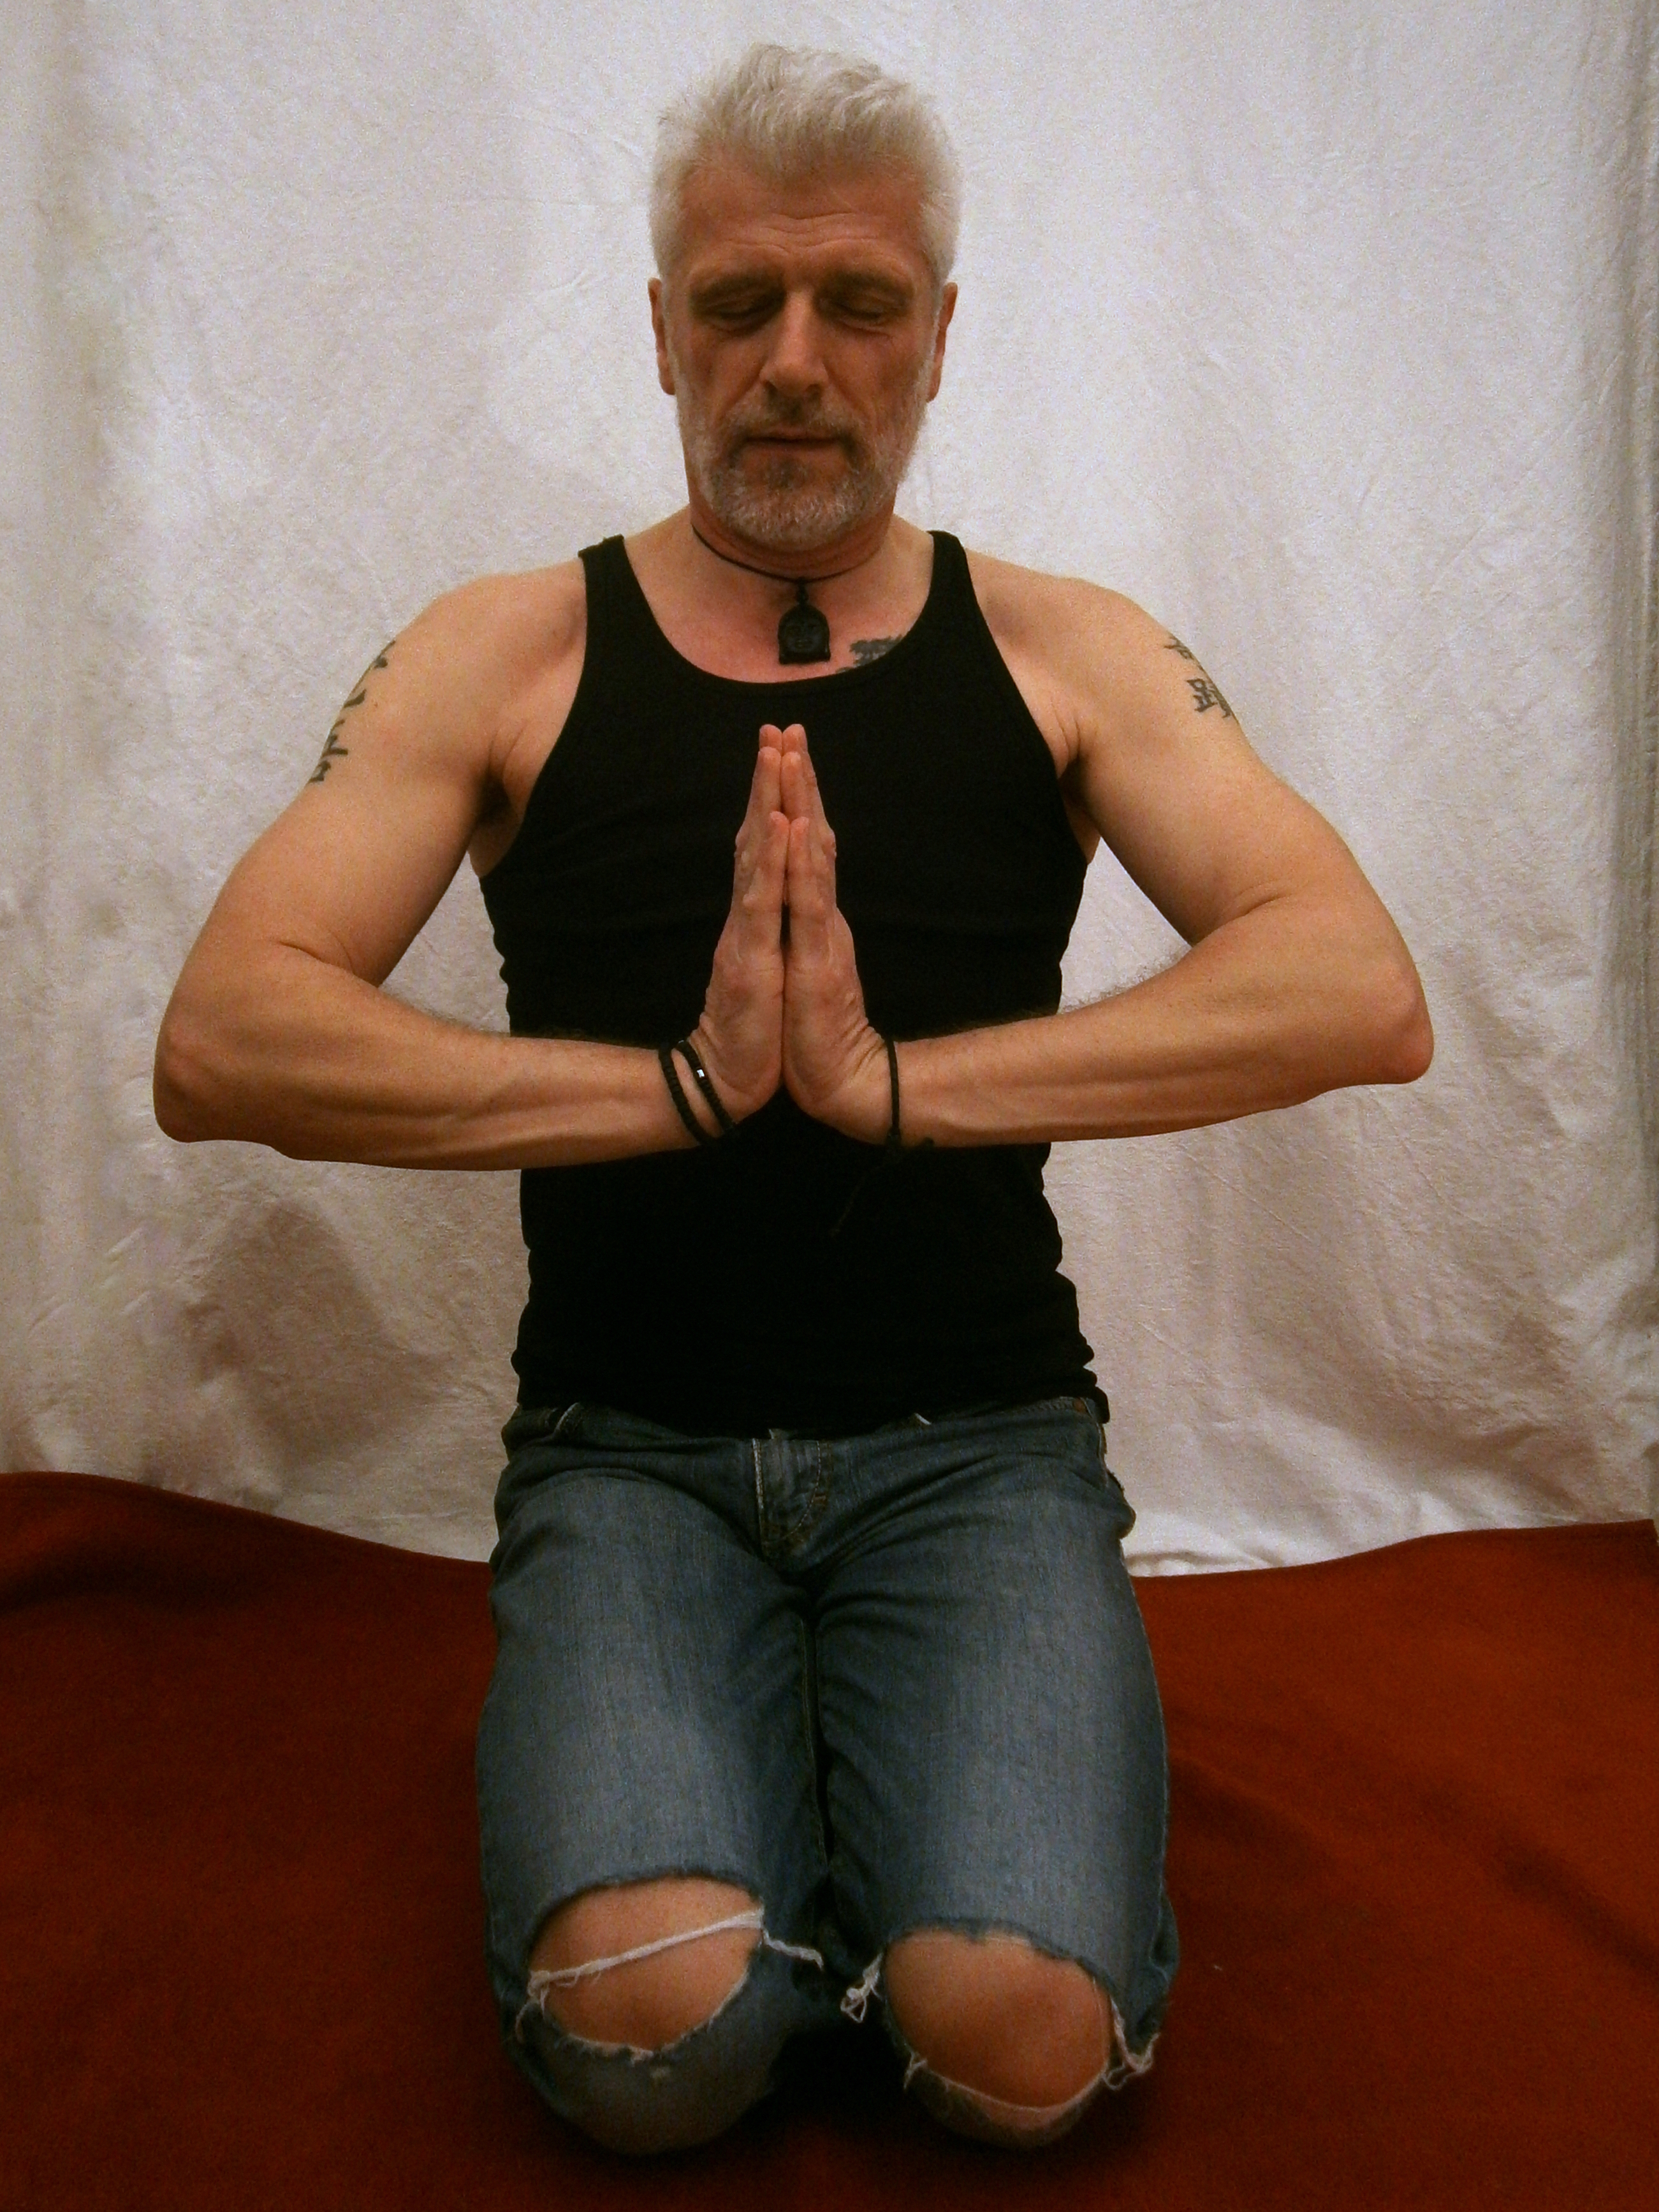
yoga, sitting, arm, muscle, shoulder, male, physical fitness, leg, joint, thigh, human body, chest, neck, knee, elbow, hand, wrist, Barechested, human leg, abdomen